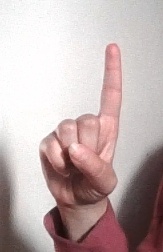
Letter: bb